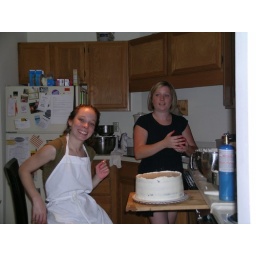
Kristine and Bridget kicking a** in the kitchen - preparing the cake